Beech Creek (Pennsylvania)

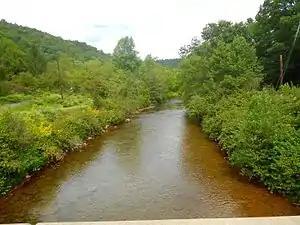
Beech Creek in Orivston

Beech Creek is a tributary of Bald Eagle Creek in Centre and Clinton counties, in Pennsylvania in the United States.